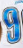
Number: 9